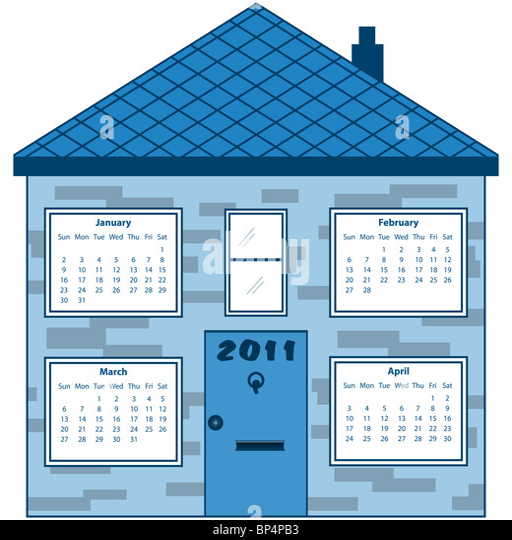
calendar in a blue house .